Serge Ibaka

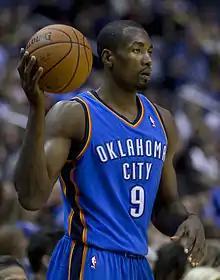
Ibaka in 2014

In 2013–14, Ibaka averaged career highs of 15.1 points and 8.8 rebounds per game, and led the league in total blocks (219) for the fourth straight season. In a series-clinching win over the Los Angeles Clippers in the conference semifinals, Ibaka suffered a left calf injury that was expected to sideline him for the remainder of the 2014 playoffs. However, Ibaka returned in Game 3 against the San Antonio Spurs in the Conference Finals. The Thunder eventually fell to the Spurs in six games as Ibaka averaged 12.2 points, 7.3 rebounds, and 2.4 blocks throughout the playoffs. Ibaka was also named to the NBA All-Defensive First Team for the third consecutive year.